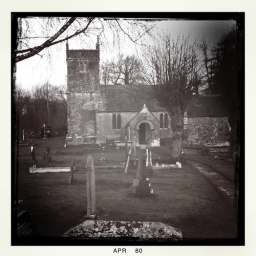
St.Andrews church, the only remaining building in 'Old Holcombe' after the village was raised to the ground following the plague